Tripuranthaka Swamy Temple

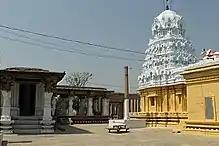
Tripuranthaka Swamy Temple

Tripuranthaka Swamy Temple is a Hindu temple located in the Tiruvallur district of Tamil Nadu, India. The presiding deity is Shiva.